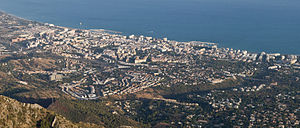
Marbella
Marbella er en by og kommune i Málaga-provinsen i Andalusien i Sydspanien. Marbella har 141.463 indbyggere.